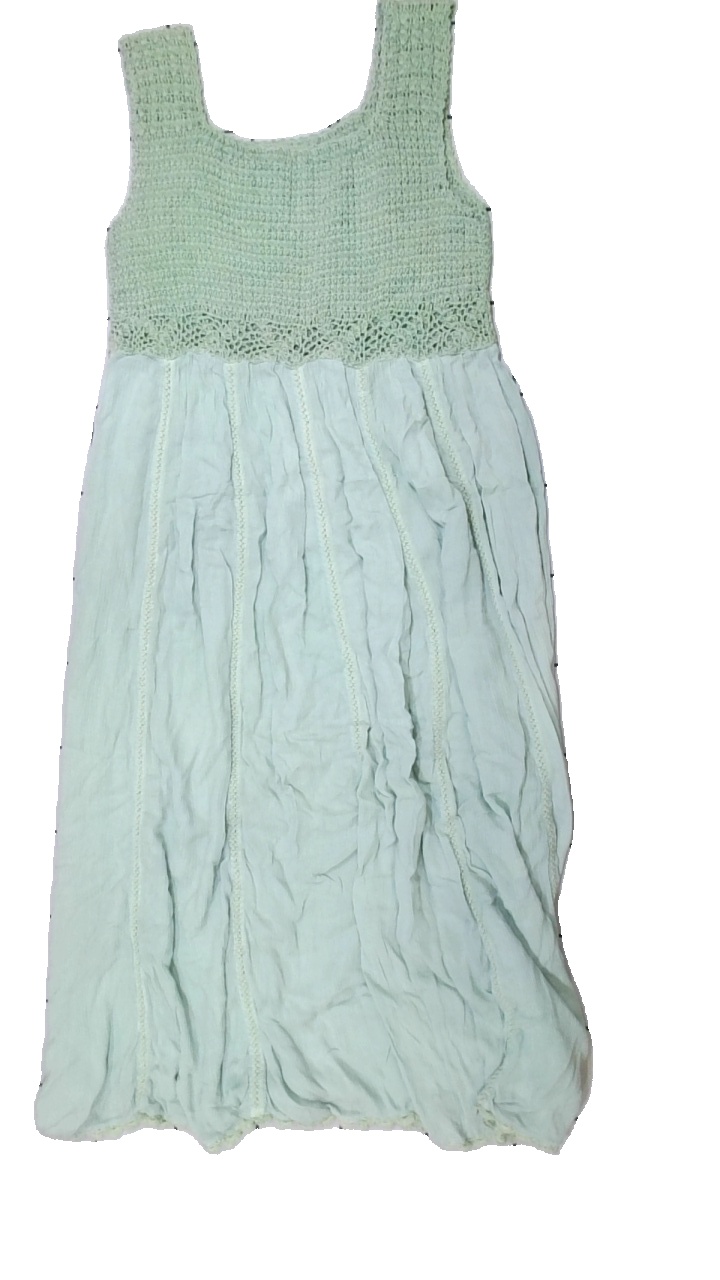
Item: Dress (Ladies)
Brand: Riot
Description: grön långklänning
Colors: Green
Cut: Regular
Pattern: Embroidered
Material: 100% viskos
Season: Summer
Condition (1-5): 2
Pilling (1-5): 5
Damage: lösa trådar
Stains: Minor
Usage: Export
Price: <50